Batman Unlimited: Animal Instincts

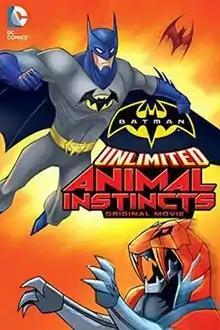
DVD cover

Batman Unlimited: Animal Instincts is an American animated superhero film and the first entry in the "Batman Unlimited" series. It was released on May 12, 2015 on Blu-ray, DVD and Digital HD.